2013 Prayag Kumbh Mela stampede

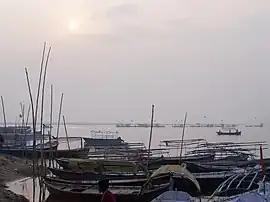
The Triveni Sangam, or the intersection of Yamuna River and Ganges River and the mythical Saraswati River, where devotees perform rituals, and the site of the great baths during Kumbh Mela

Kumbh Mela is a major Hindu religious festival that is celebrated every three years in four rotating places. The 2013 event was considered a Maha Kumbh Mela, which comes around only once every 12 years. It lasted 55 days and was expected to be attended by 100 million pilgrims, making it the largest temporary gathering of people in the world at that time. A temporary city covering an area larger than Athens was set up to accommodate the crowds. Sunday, 10 February was considered the most auspicious day, and 30 million people descended to Allahabad to bathe at the confluence of the Yamuna and the Ganges rivers.